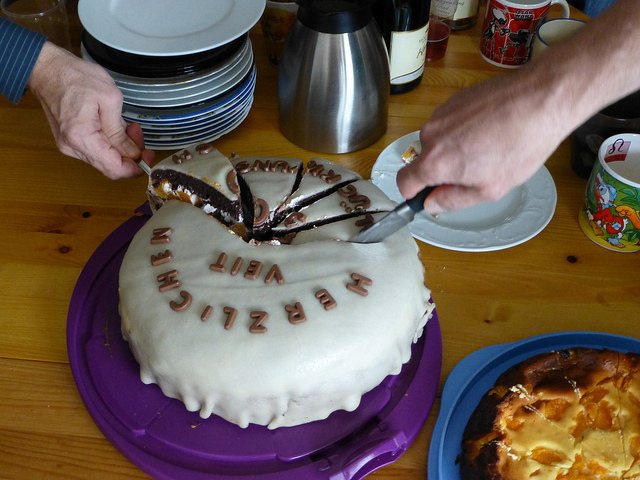
user: Given an image and a question. Answer the question in a short answer. Question: What is the name of the icing used on this cake? Short Answer:
assistant: fondant